Oda Nobunaga

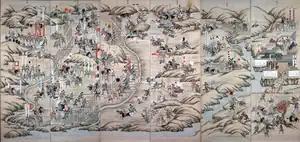
Battle of Nagashino in 1575

In 1575, Takeda Katsuyori, son of Takeda Shingen, moved to Tokugawa territory, attacked Yoshida castle and later besieged Nagashino Castle. Katsuyori, angered when Okudaira Sadamasa rejoined the Tokugawa, had originally conspired with Oga Yashiro to take the Tokugawa-controlled Okazaki Castle, the capital of Mikawa Province. This plot failed. Tokugawa Ieyasu appealed to Nobunaga for help and Nobunaga personally led an army of about 30,000 men to the relief of Nagashino Castle. The combined force of 38,000 men under Oda Nobunaga and Tokugawa Ieyasu devastated the Takeda clan at the Battle of Nagashino, the greatest defeat of the Takeda clan.